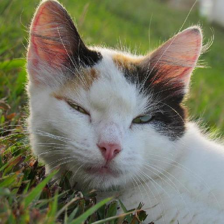
Label: animals